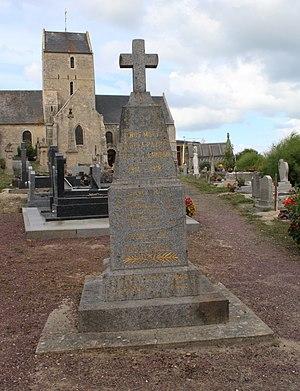
Le monument aux morts.
Les monuments aux morts de la guerre 1914-1918 peuvent être surmontés d'éléments symbolisant :
Saint-Côme-de-Fresné est une commune française, située dans le département du Calvados en région Normandie, peuplée de 263 habitants.